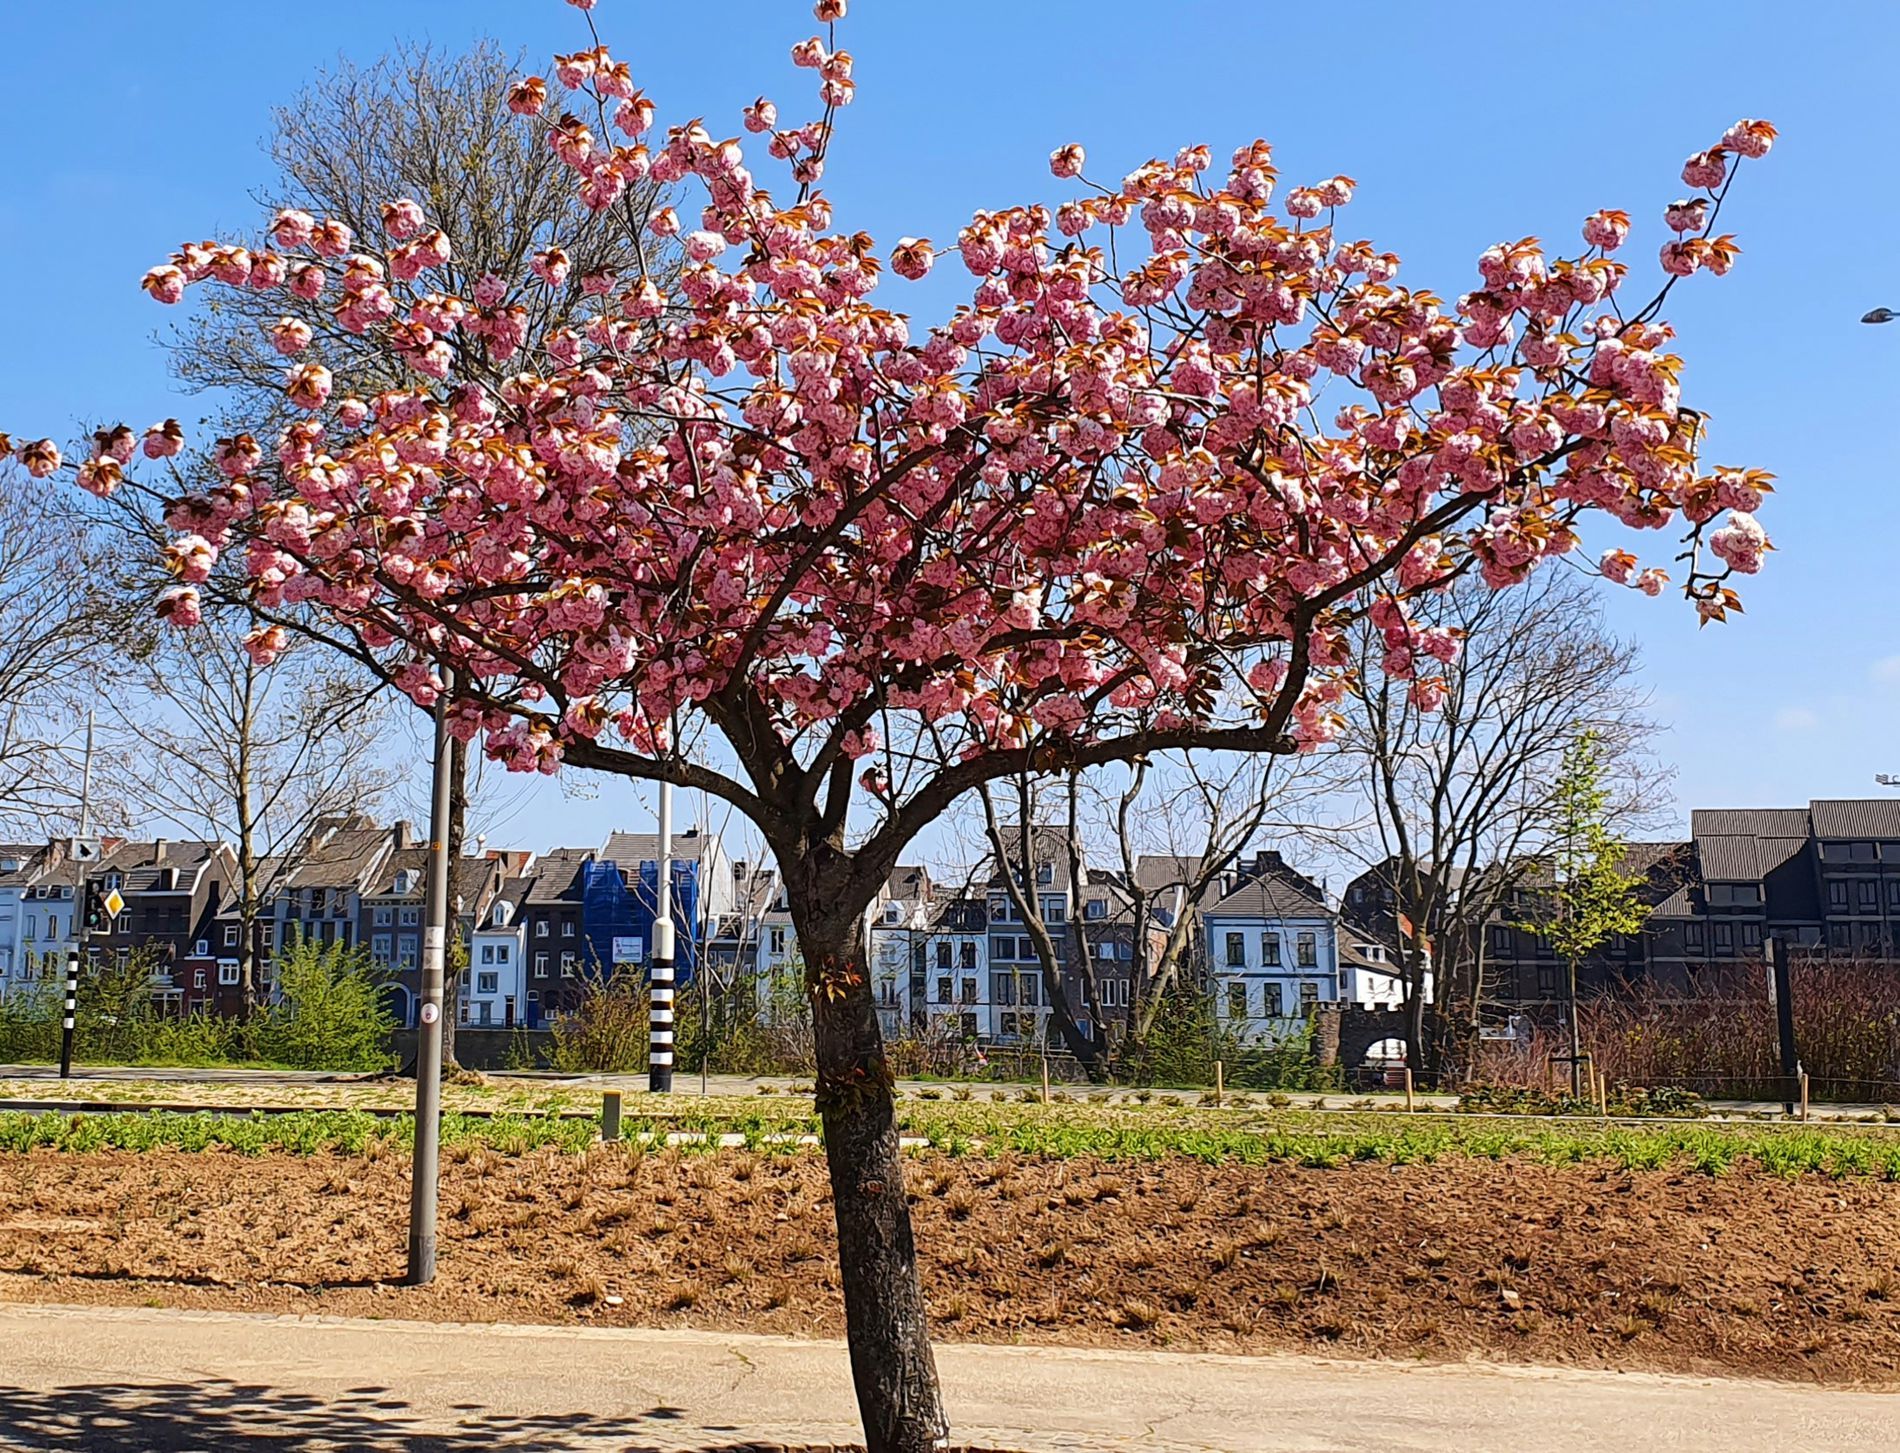
Blossom Tree in the City
Image of a blossom tree, the tree is full of pink flowers, the blossom tree is in a park, behind the park, you can see some buildings, including a traffic light and two lampposts, the background is a clear blue sky.
Wide shot of the beauty of a blossom tree in spring. Pink blossoms against the blue sky are a cheerful image. The cityscape background is a sign of an infusion of nature's beauty into the city landscape, the sunshine is above all of the city.
Labels: Outdoors, Nature, Flower, Plant, Light, Traffic Light, Architecture, Building, Housing, Suburb, Yard, House, Cherry Blossom, Grass, Park, Tree, Ground, Blossom Tree, Trees, Lamppost, Traffic light, Buildings, Sky
Camera: samsung SM-G973F
Aperture: F2.4
Exposure: 1/1667 sec
ISO: 50
Focal length: 4.3 mm